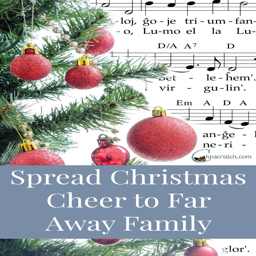
this is seriously the best idea !